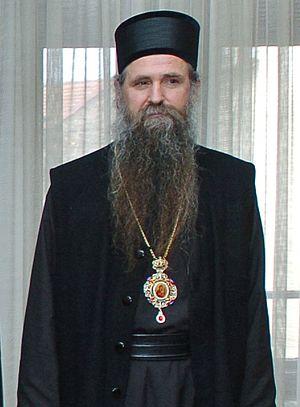
L'éparchie de Budimlje-Nikšić est une éparchie, c'est-à-dire une circonscription de l'Église orthodoxe serbe au Monténégro. Elle a son siège à Berane et sa cathédrale se trouve à Nikšić. En 2006, elle est dirigée par l'évêque Joanikije.